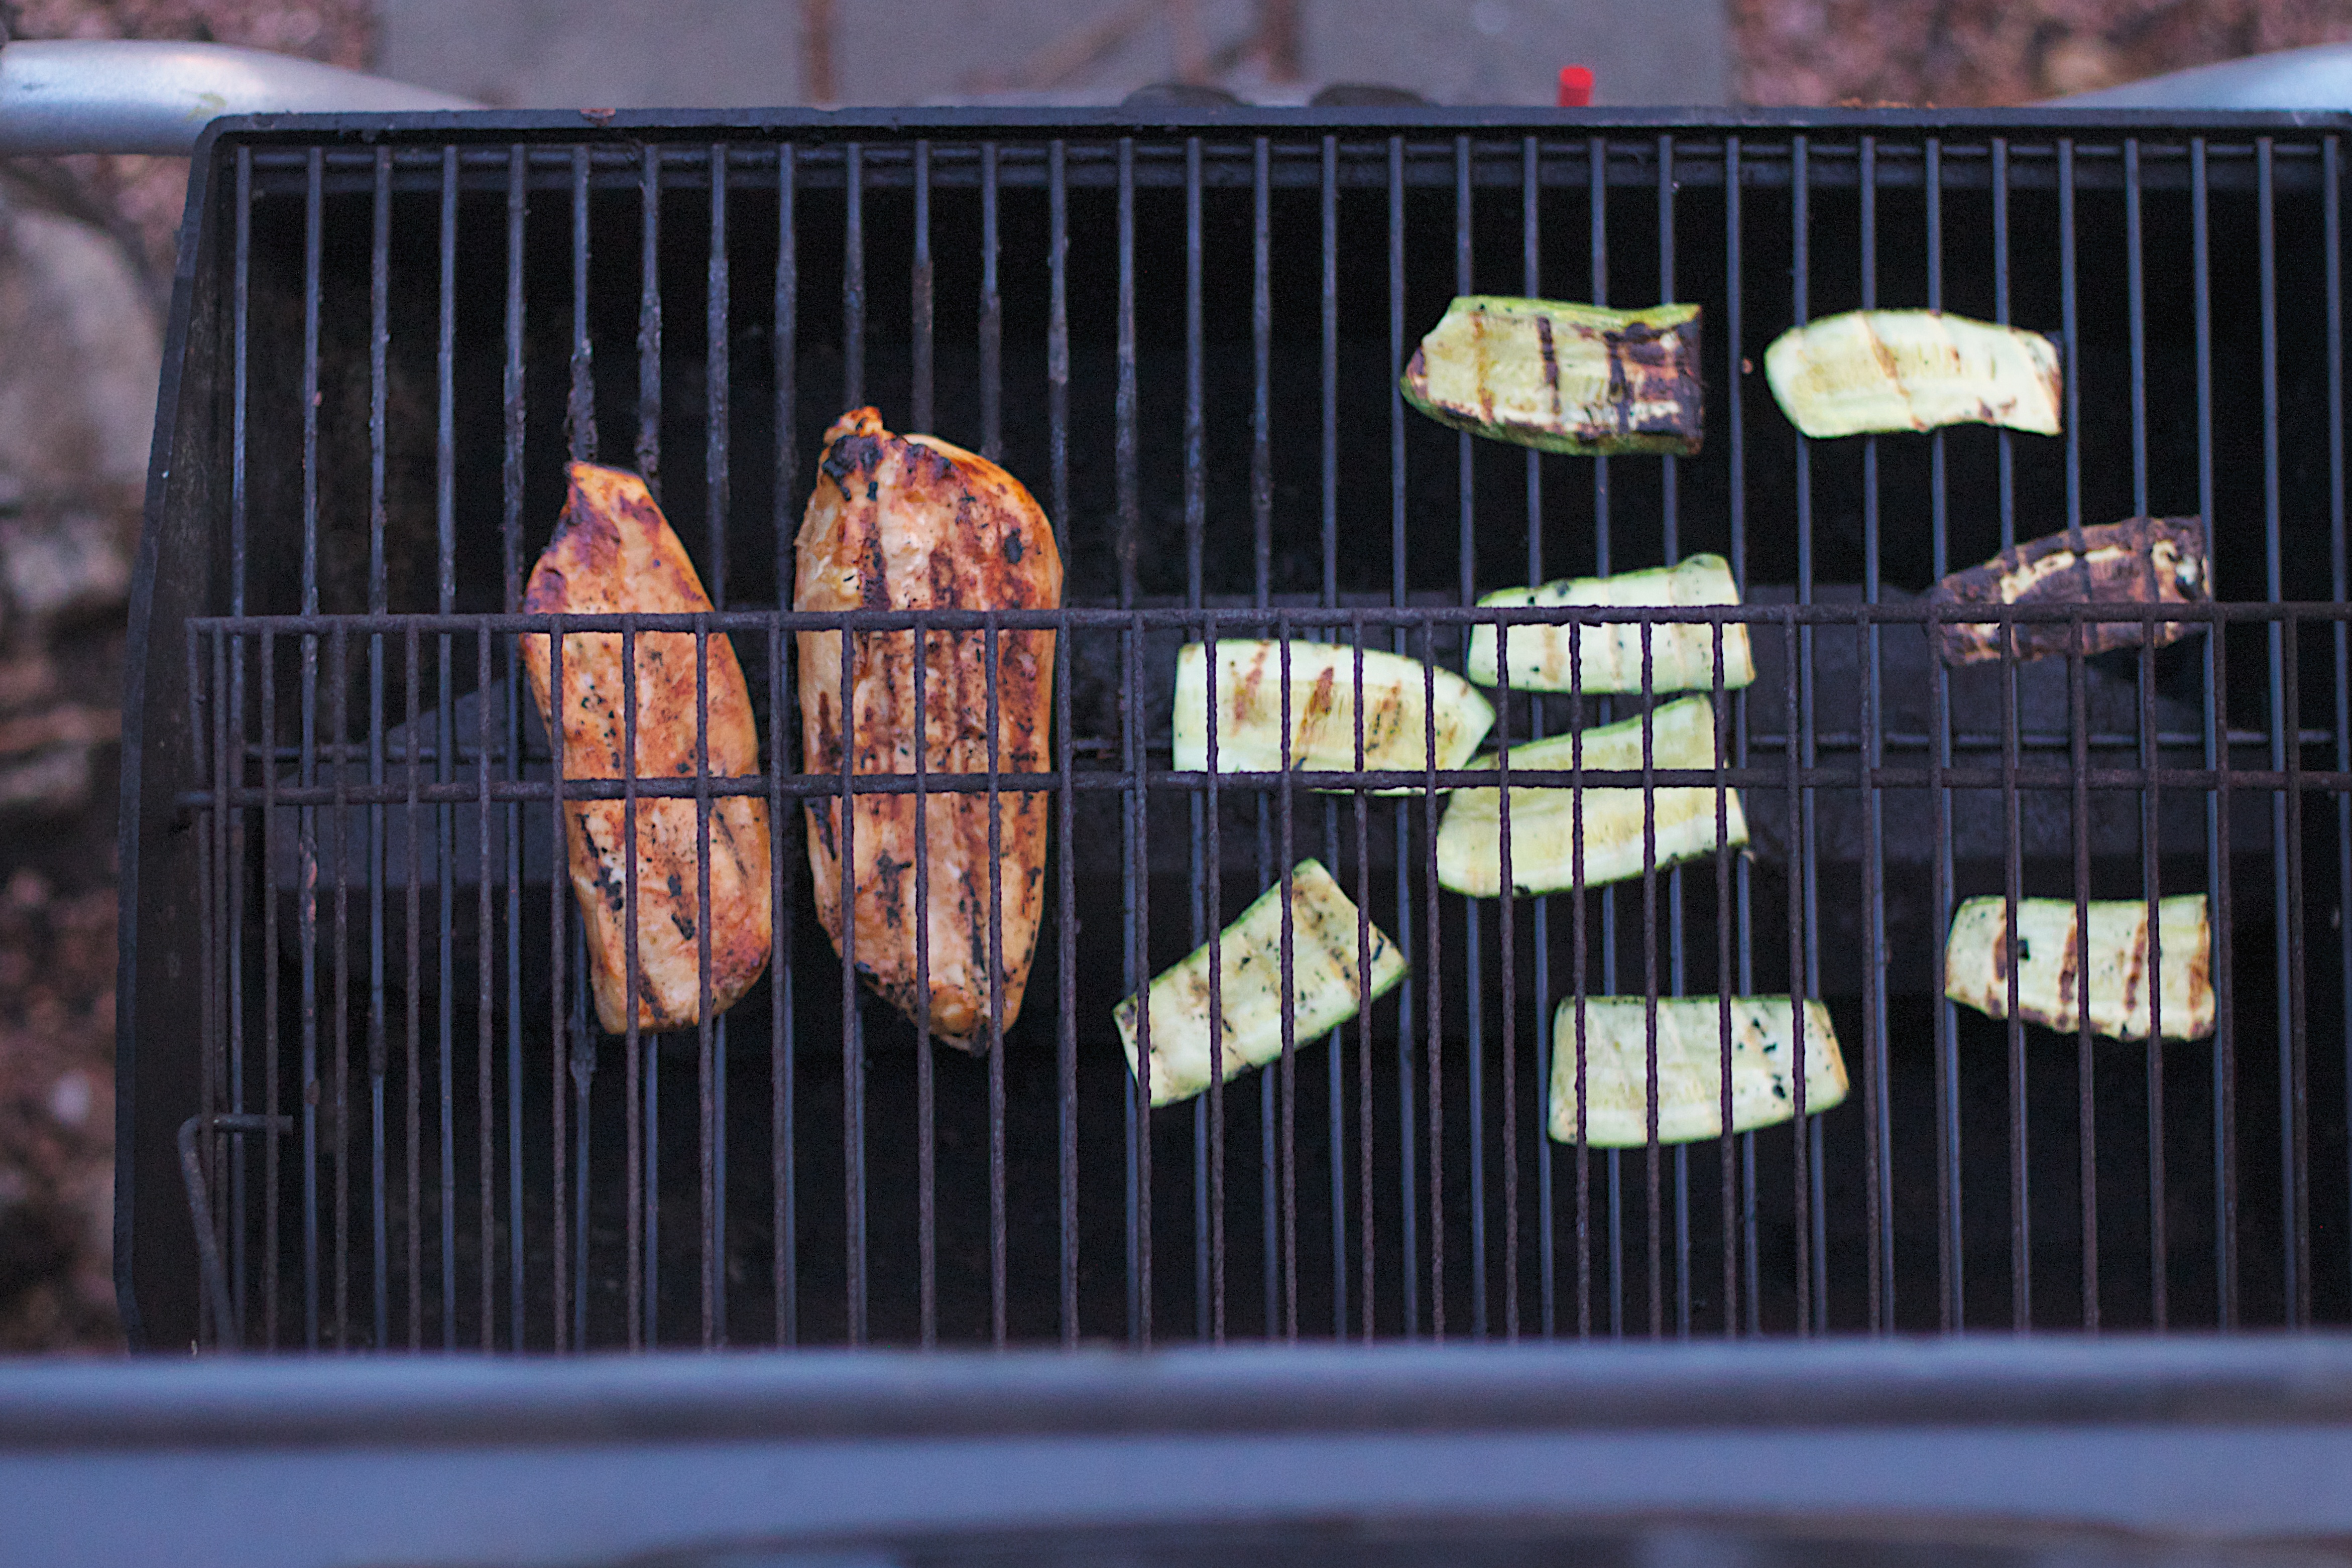
food, meat, barbecue, cuisine, grilling, barbecue grill, outdoor grill